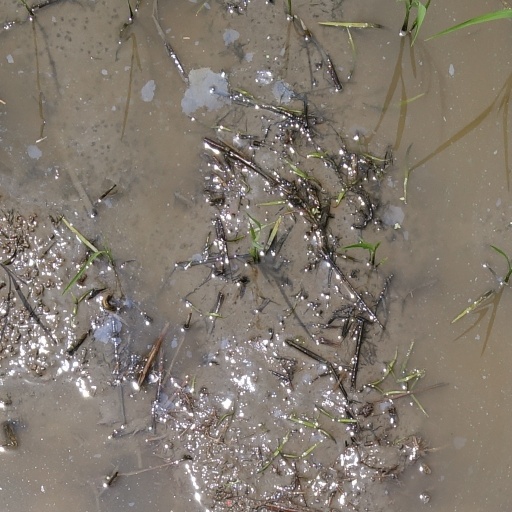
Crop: rice